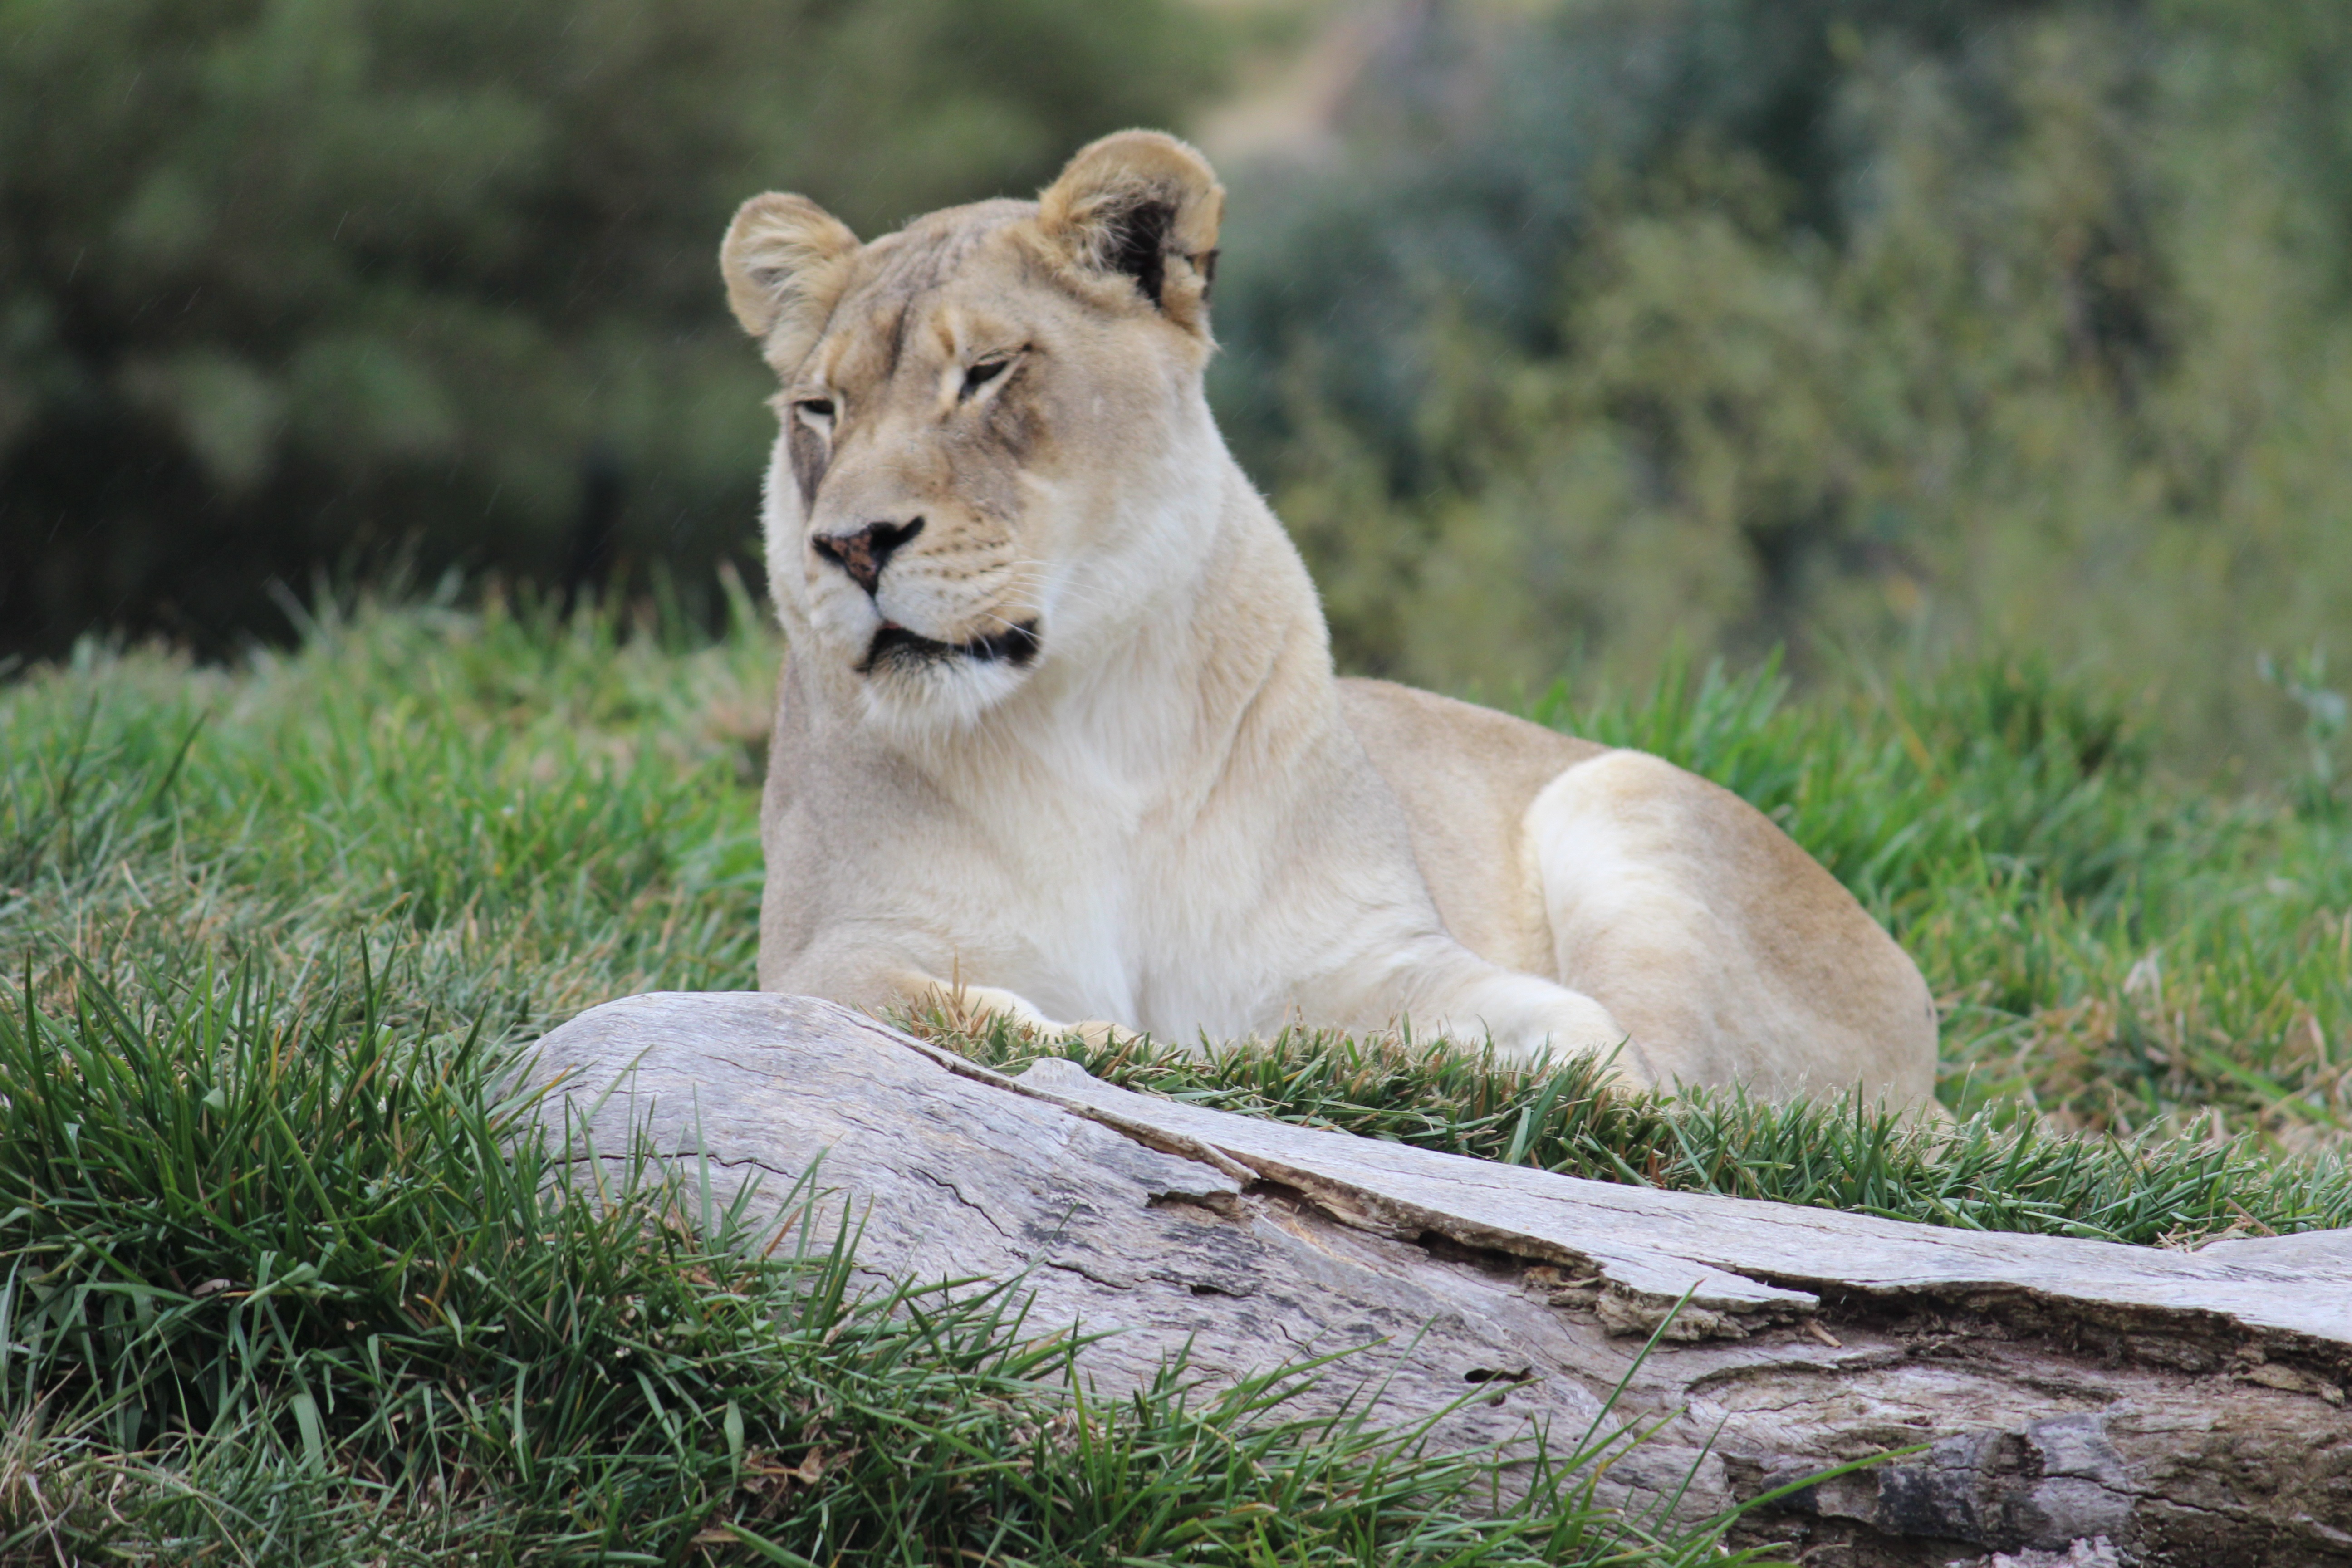
nature, animal, wildlife, wild, zoo, cat, africa, feline, mammal, predator, fauna, lion, lioness, vertebrate, big, safari, big cats, cat like mammal, dog breed group